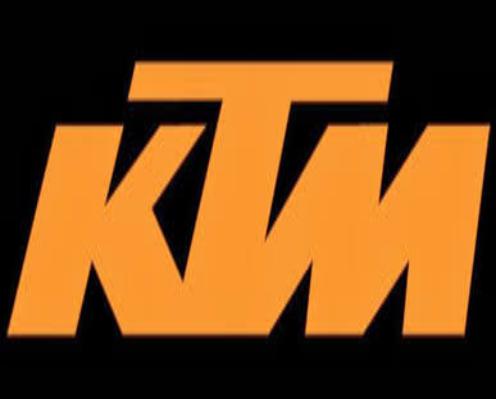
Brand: KTM
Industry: Transportation